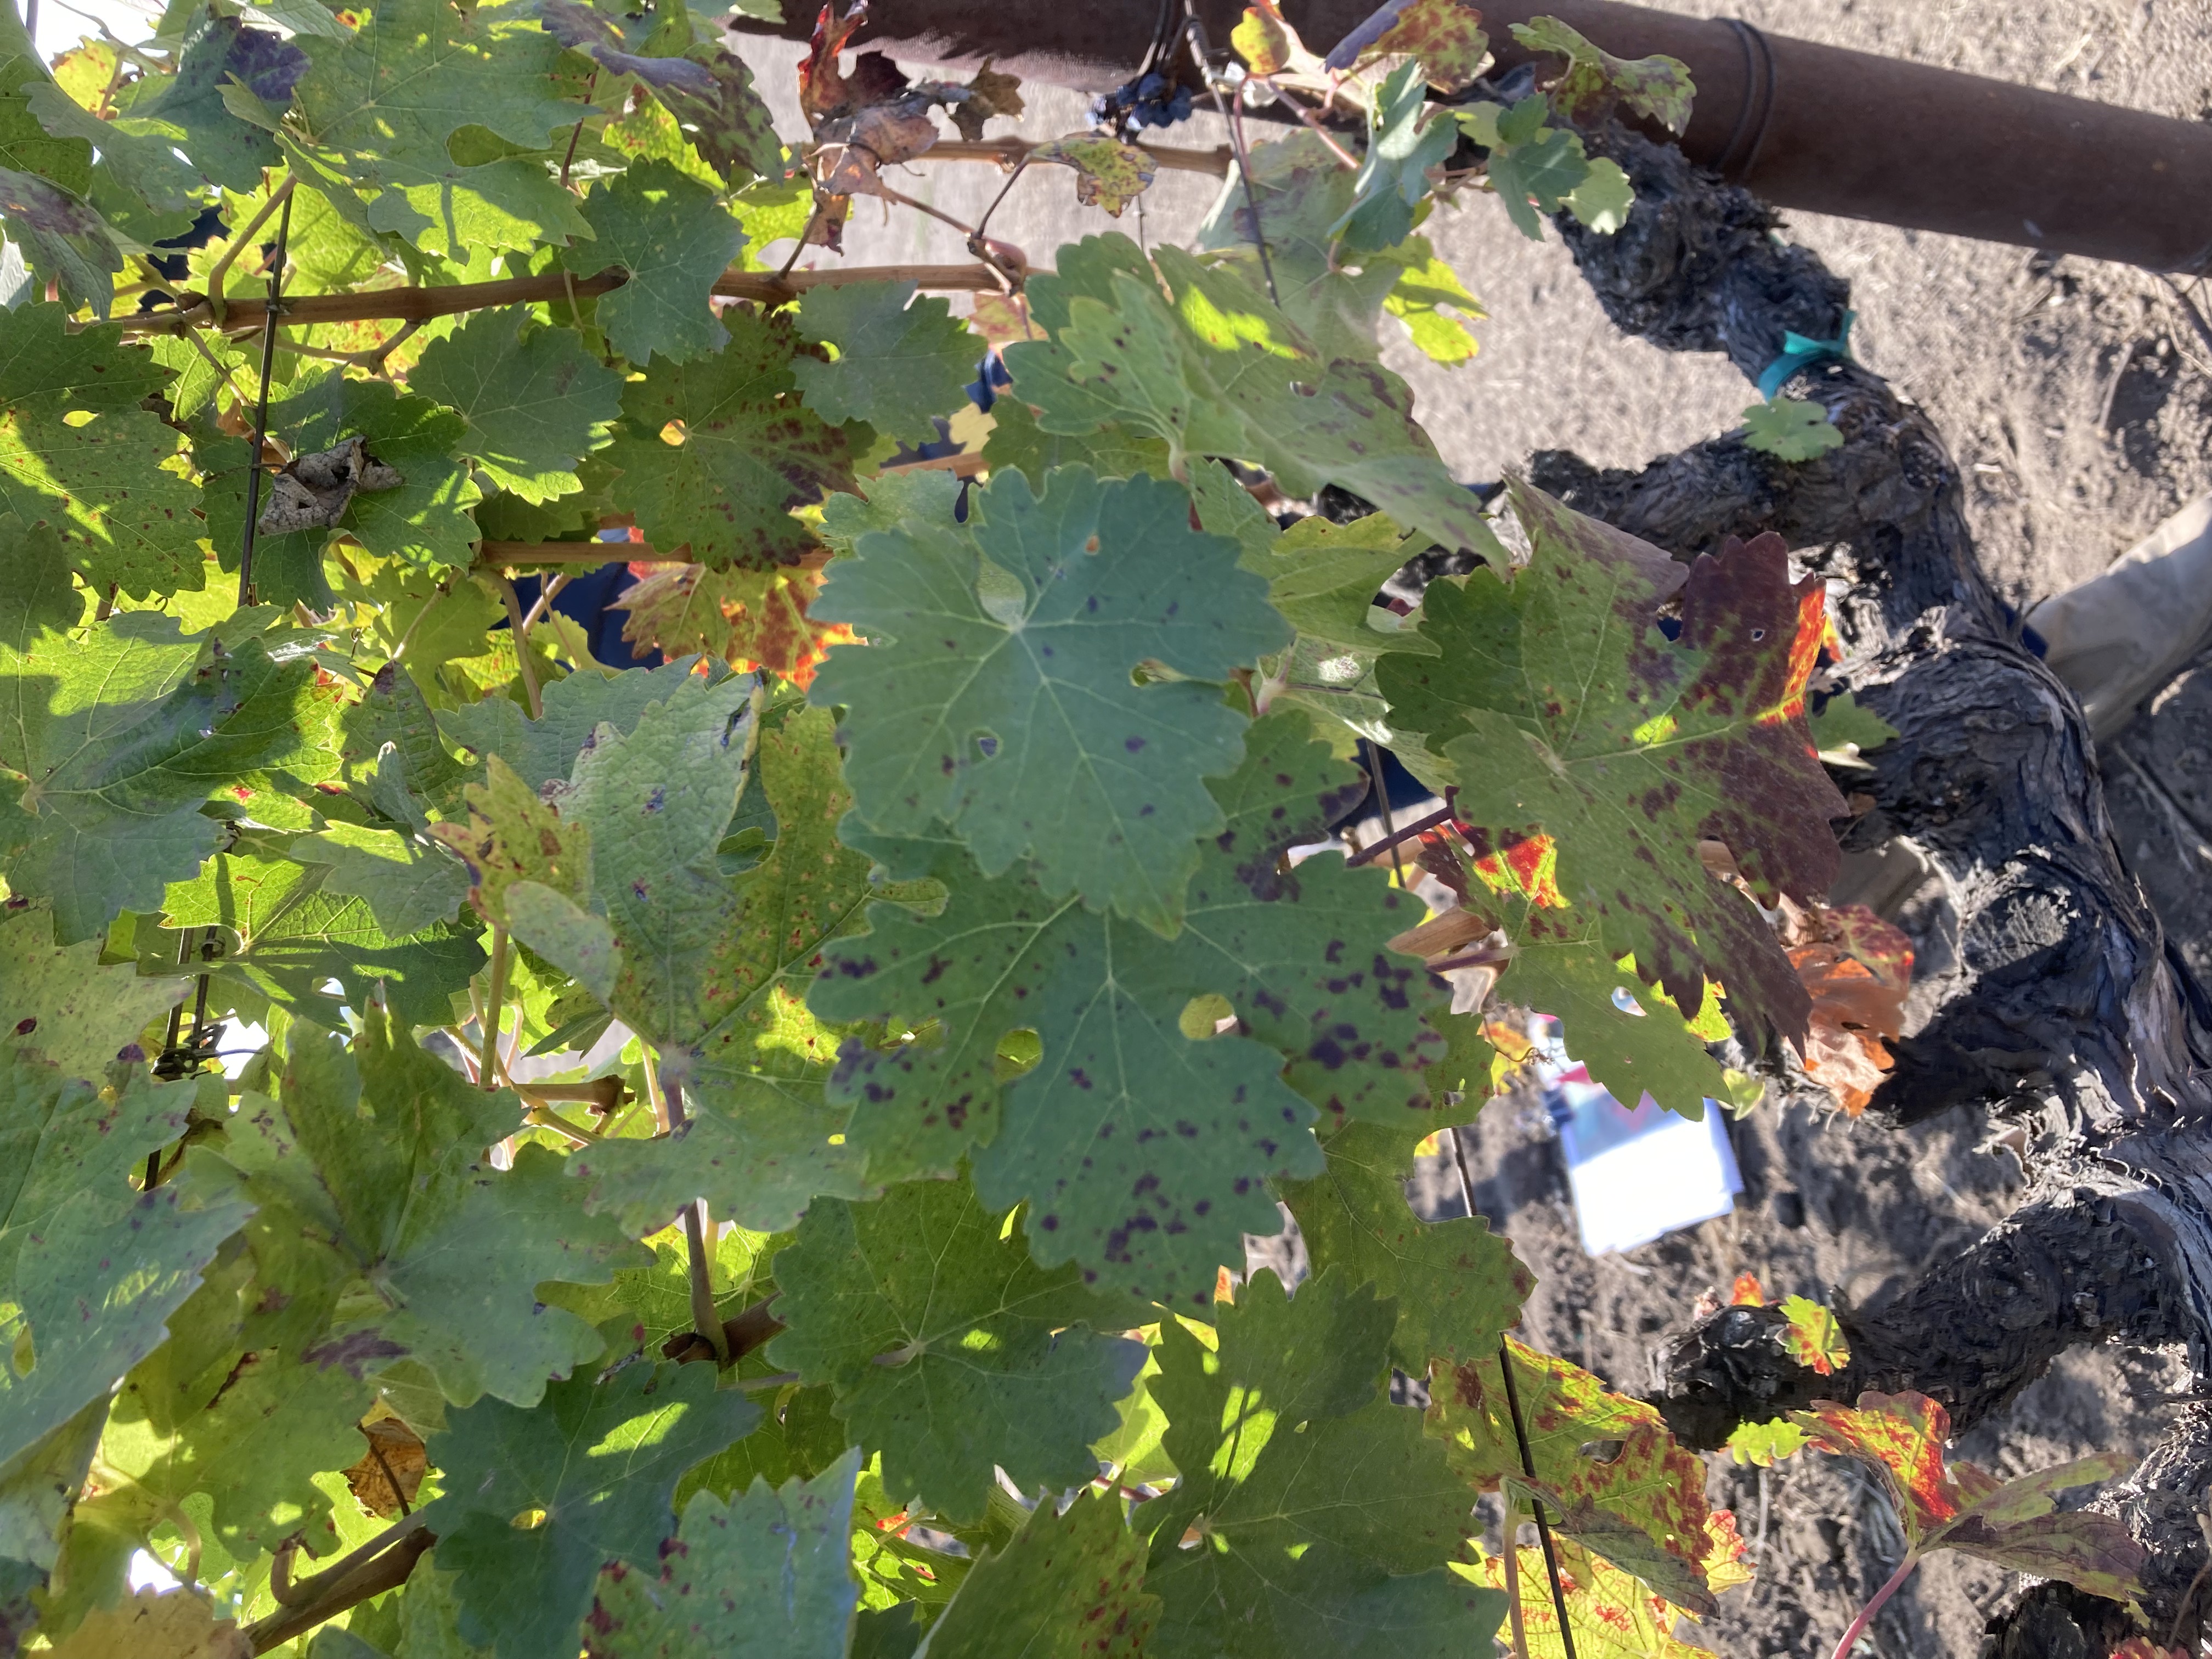
Label: Leafroll 3